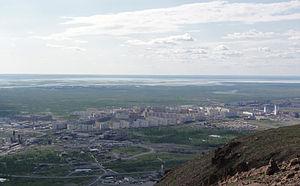
Talnah est une ville du kraï de Krasnoïarsk, en Russie. Située au pied des monts Poutorana dans la péninsule de Taïmyr, sa population s'élevait à 47 175 habitants en 2010. Située au nord du cercle polaire arctique, elle est considérée comme l'une des grandes villes la plus septentrionale du monde.